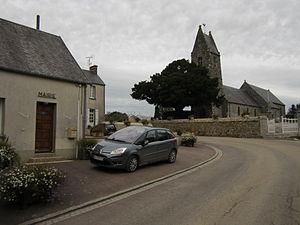
Brainville, Manche
Brainville est une commune française, située dans le département de la Manche en région Normandie, peuplée de 215 habitants.